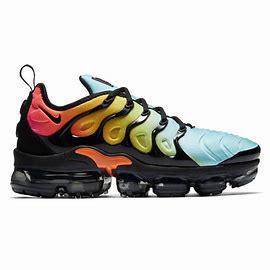
Brand: Nike
Model: Air Vapormax Plus